Japanese clothing

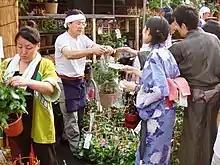
A couple in buy morning glories at the Asagao Festival in Tokyo.

The is an informal kimono worn specifically in the spring and summer, and it is generally less expensive than the traditional kimono. Because it was made for warm weather, are almost entirely made of cotton of an often lighter weight and brighter color than most kimono fabrics. It is worn for festivals and cherry blossom viewing ceremonies.